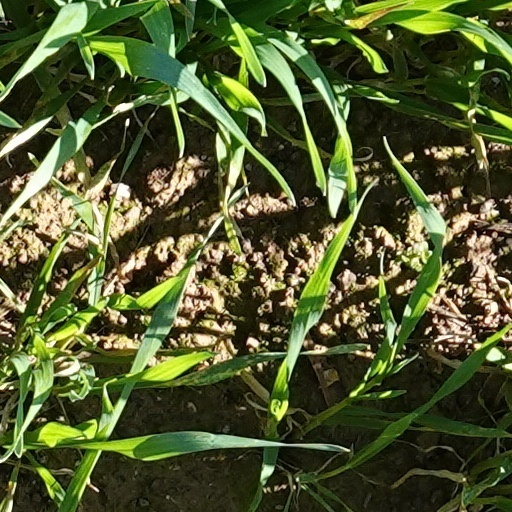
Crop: wheat